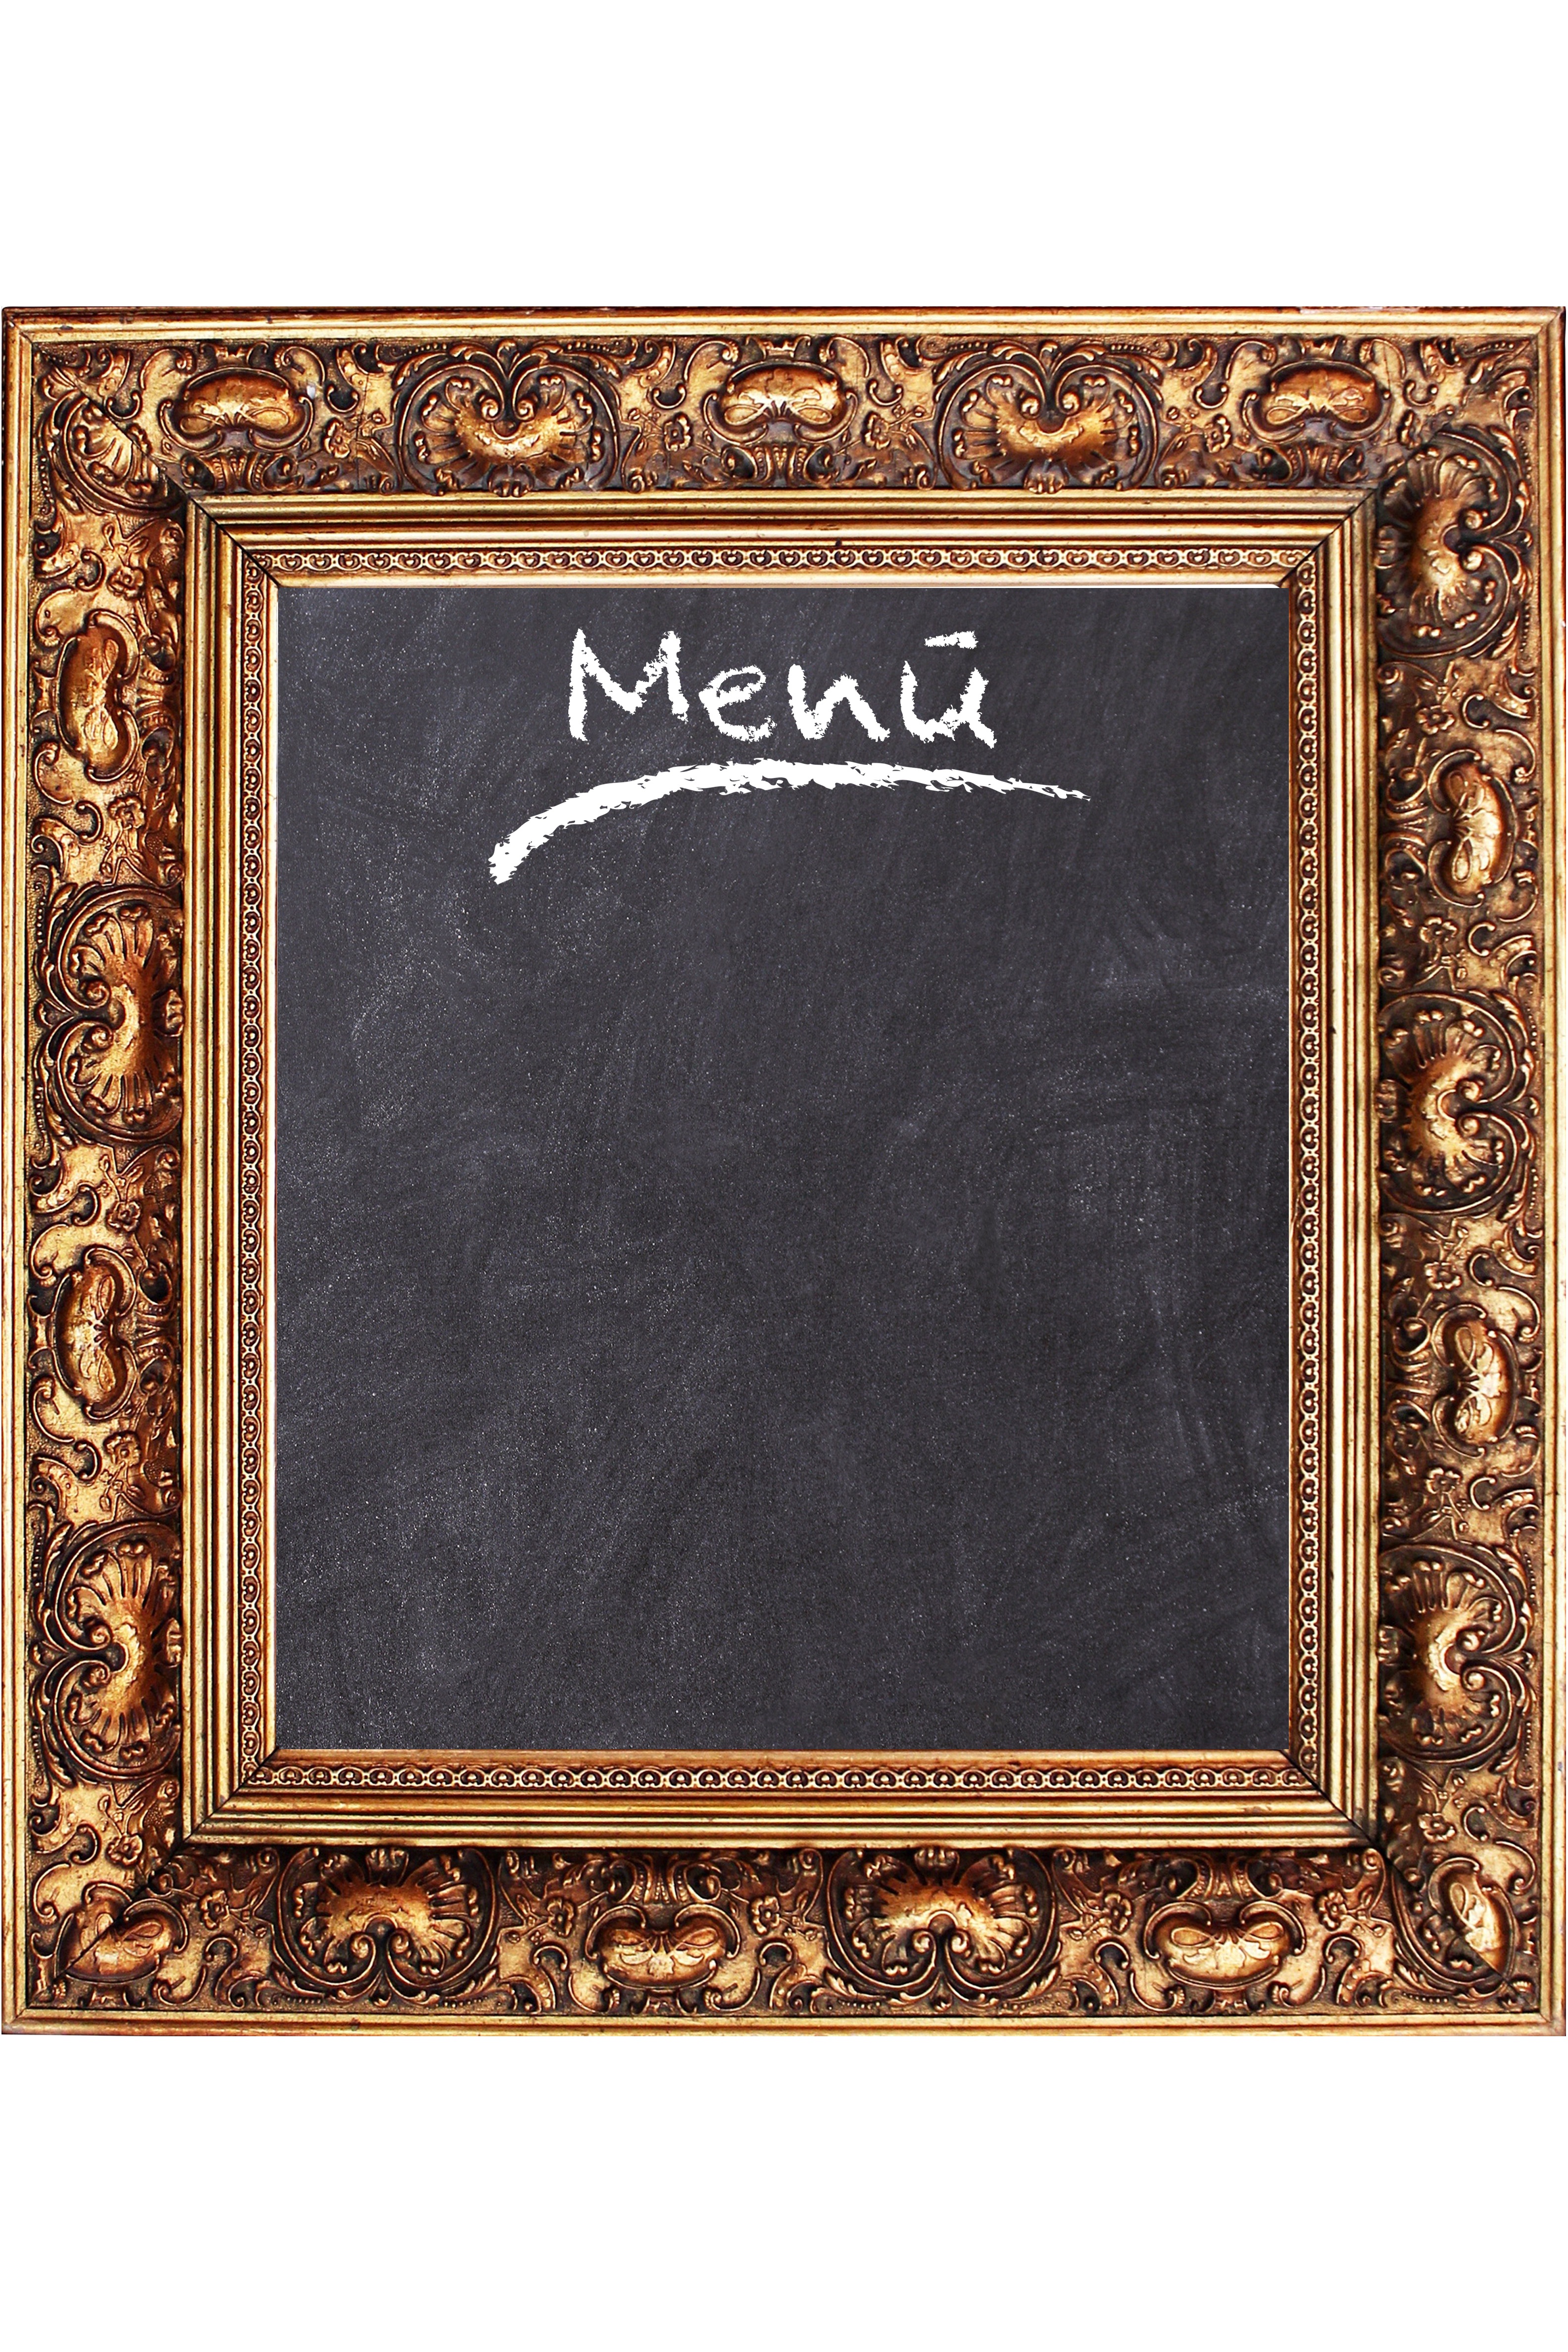
board, wood, restaurant, pattern, menu, blackboard, frame, brown, eat, decor, slate, rectangle, picture frame, gilded, flooring